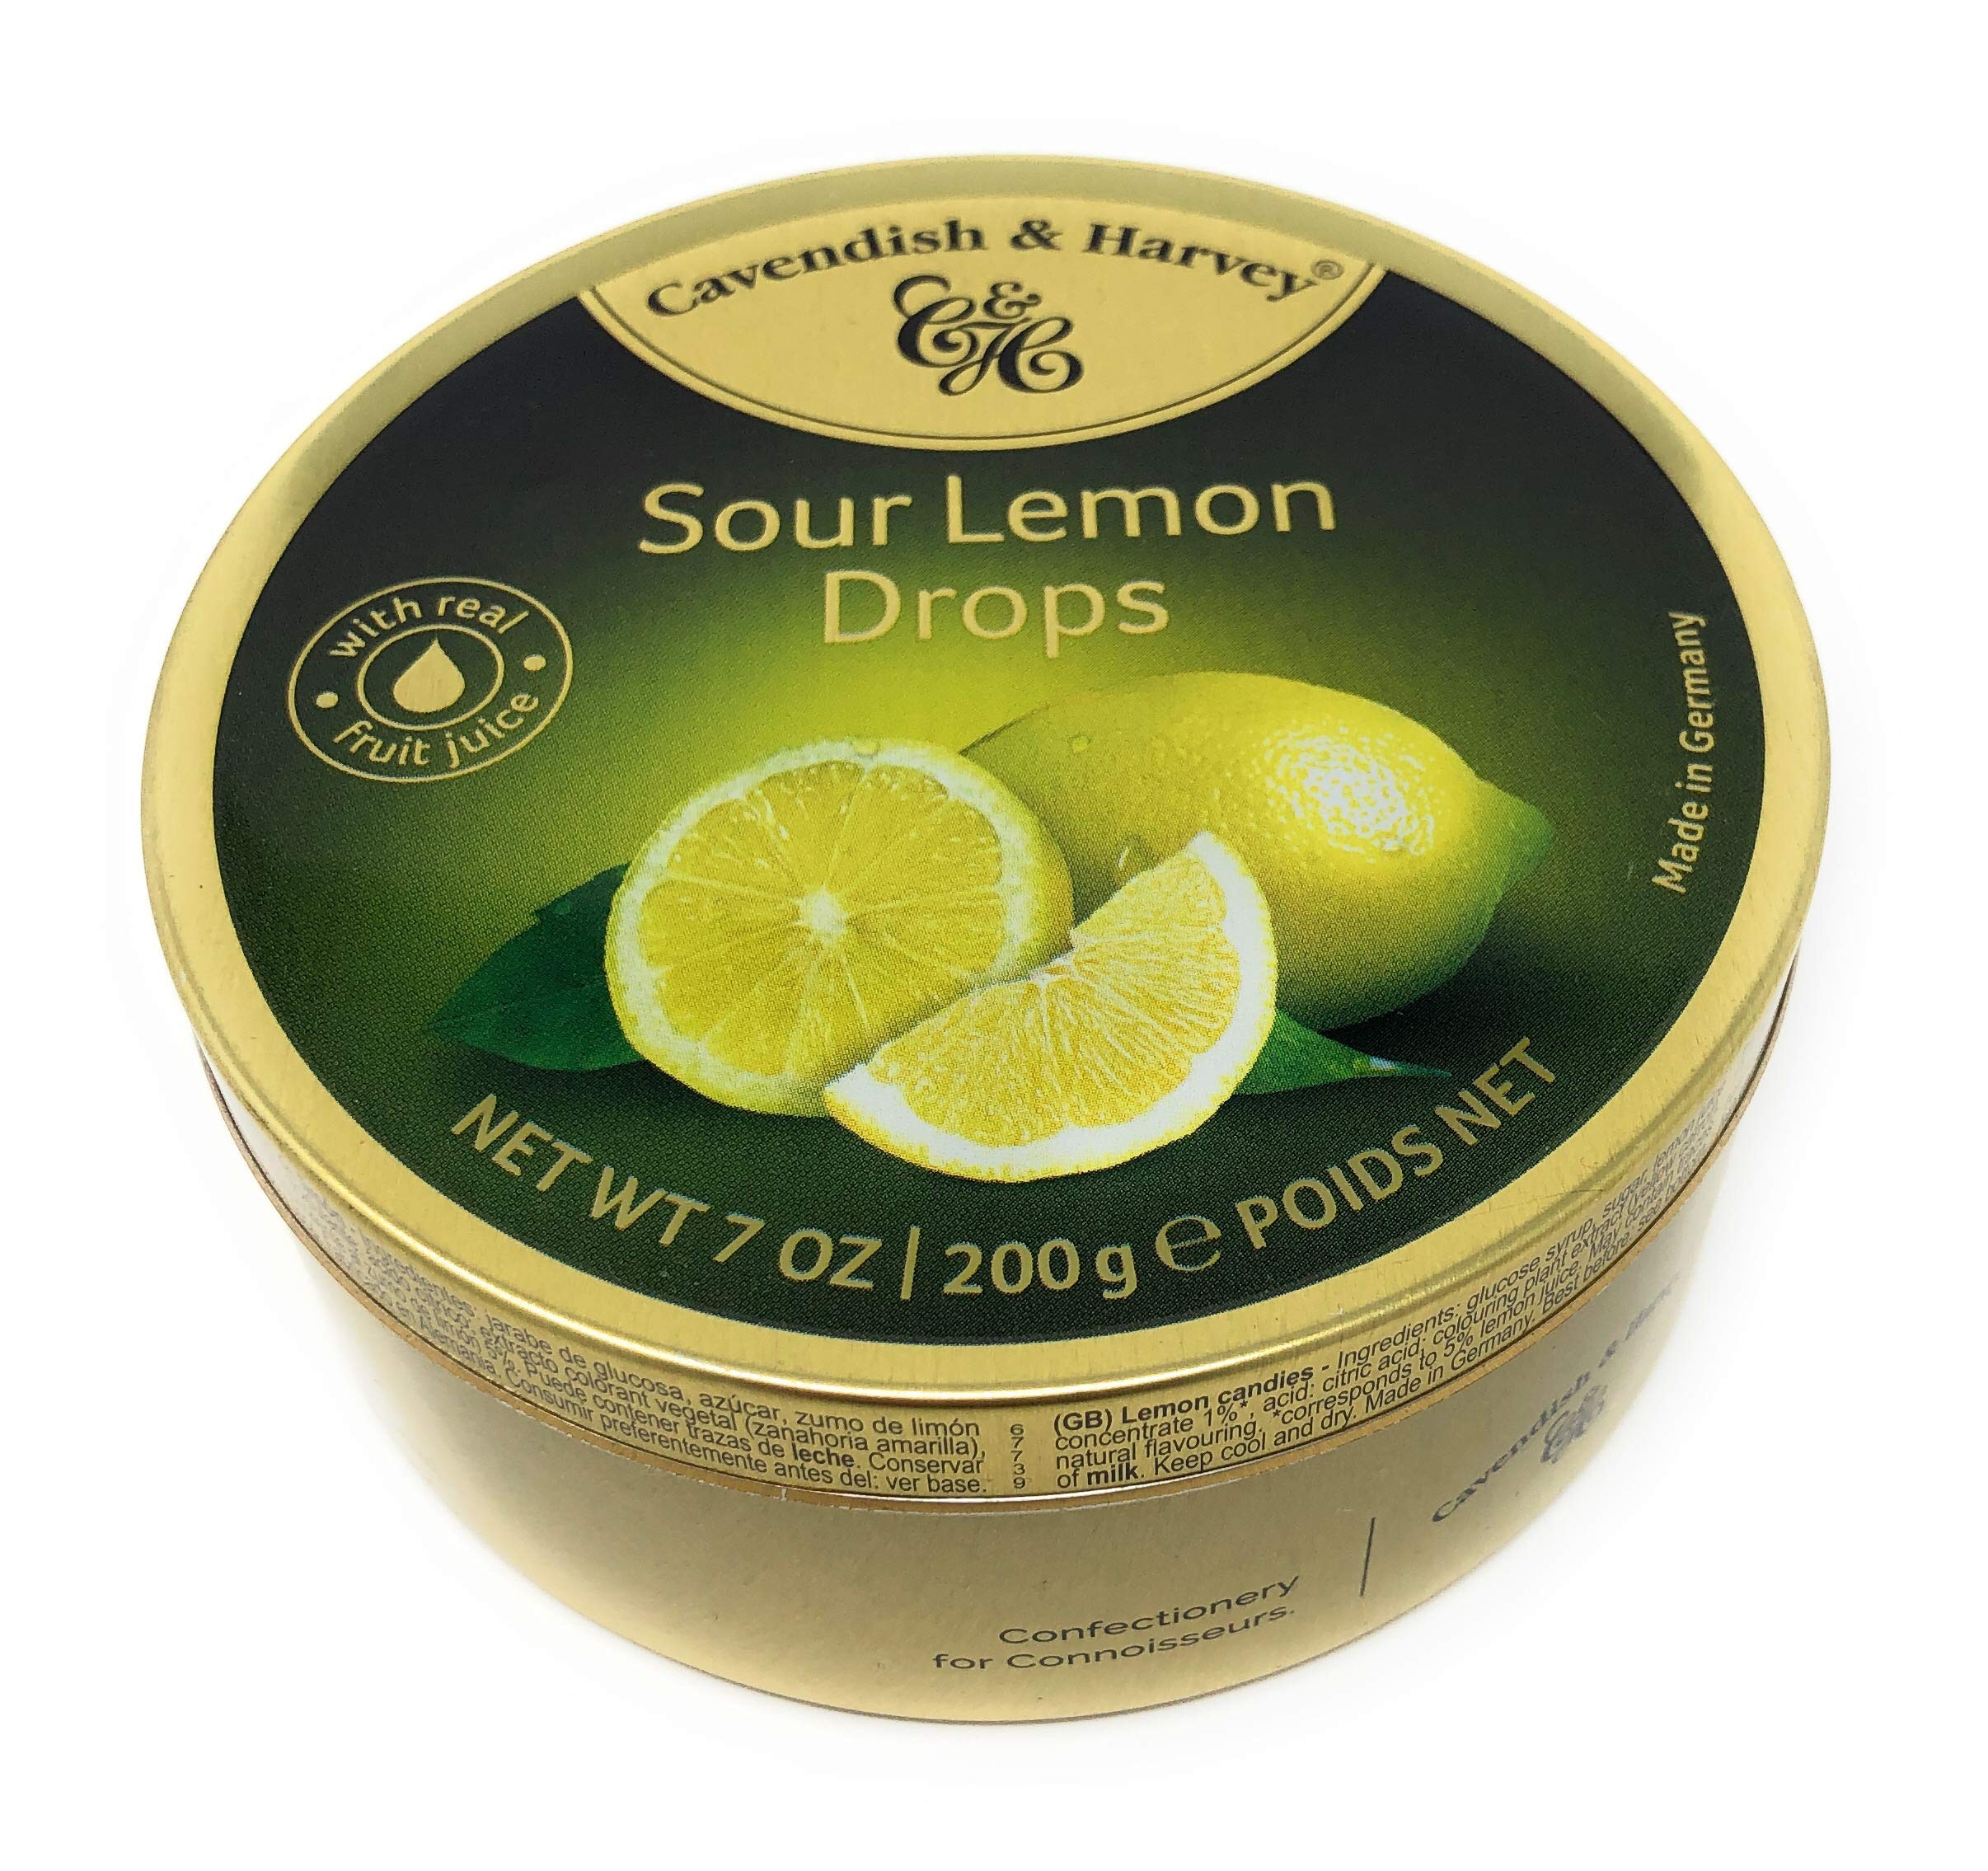
Item Name: Cavendish & Harvey | Sour Lemon Hard Candy Drops | 7 Ounce Tin
Product Description: Sour lemon drops made with real fruit juice and a beautiful can.
Value: 7.0
Unit: Ounce

Price: 8.87